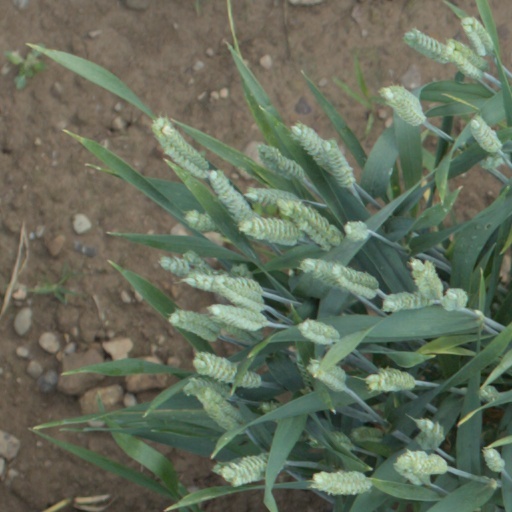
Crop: wheat